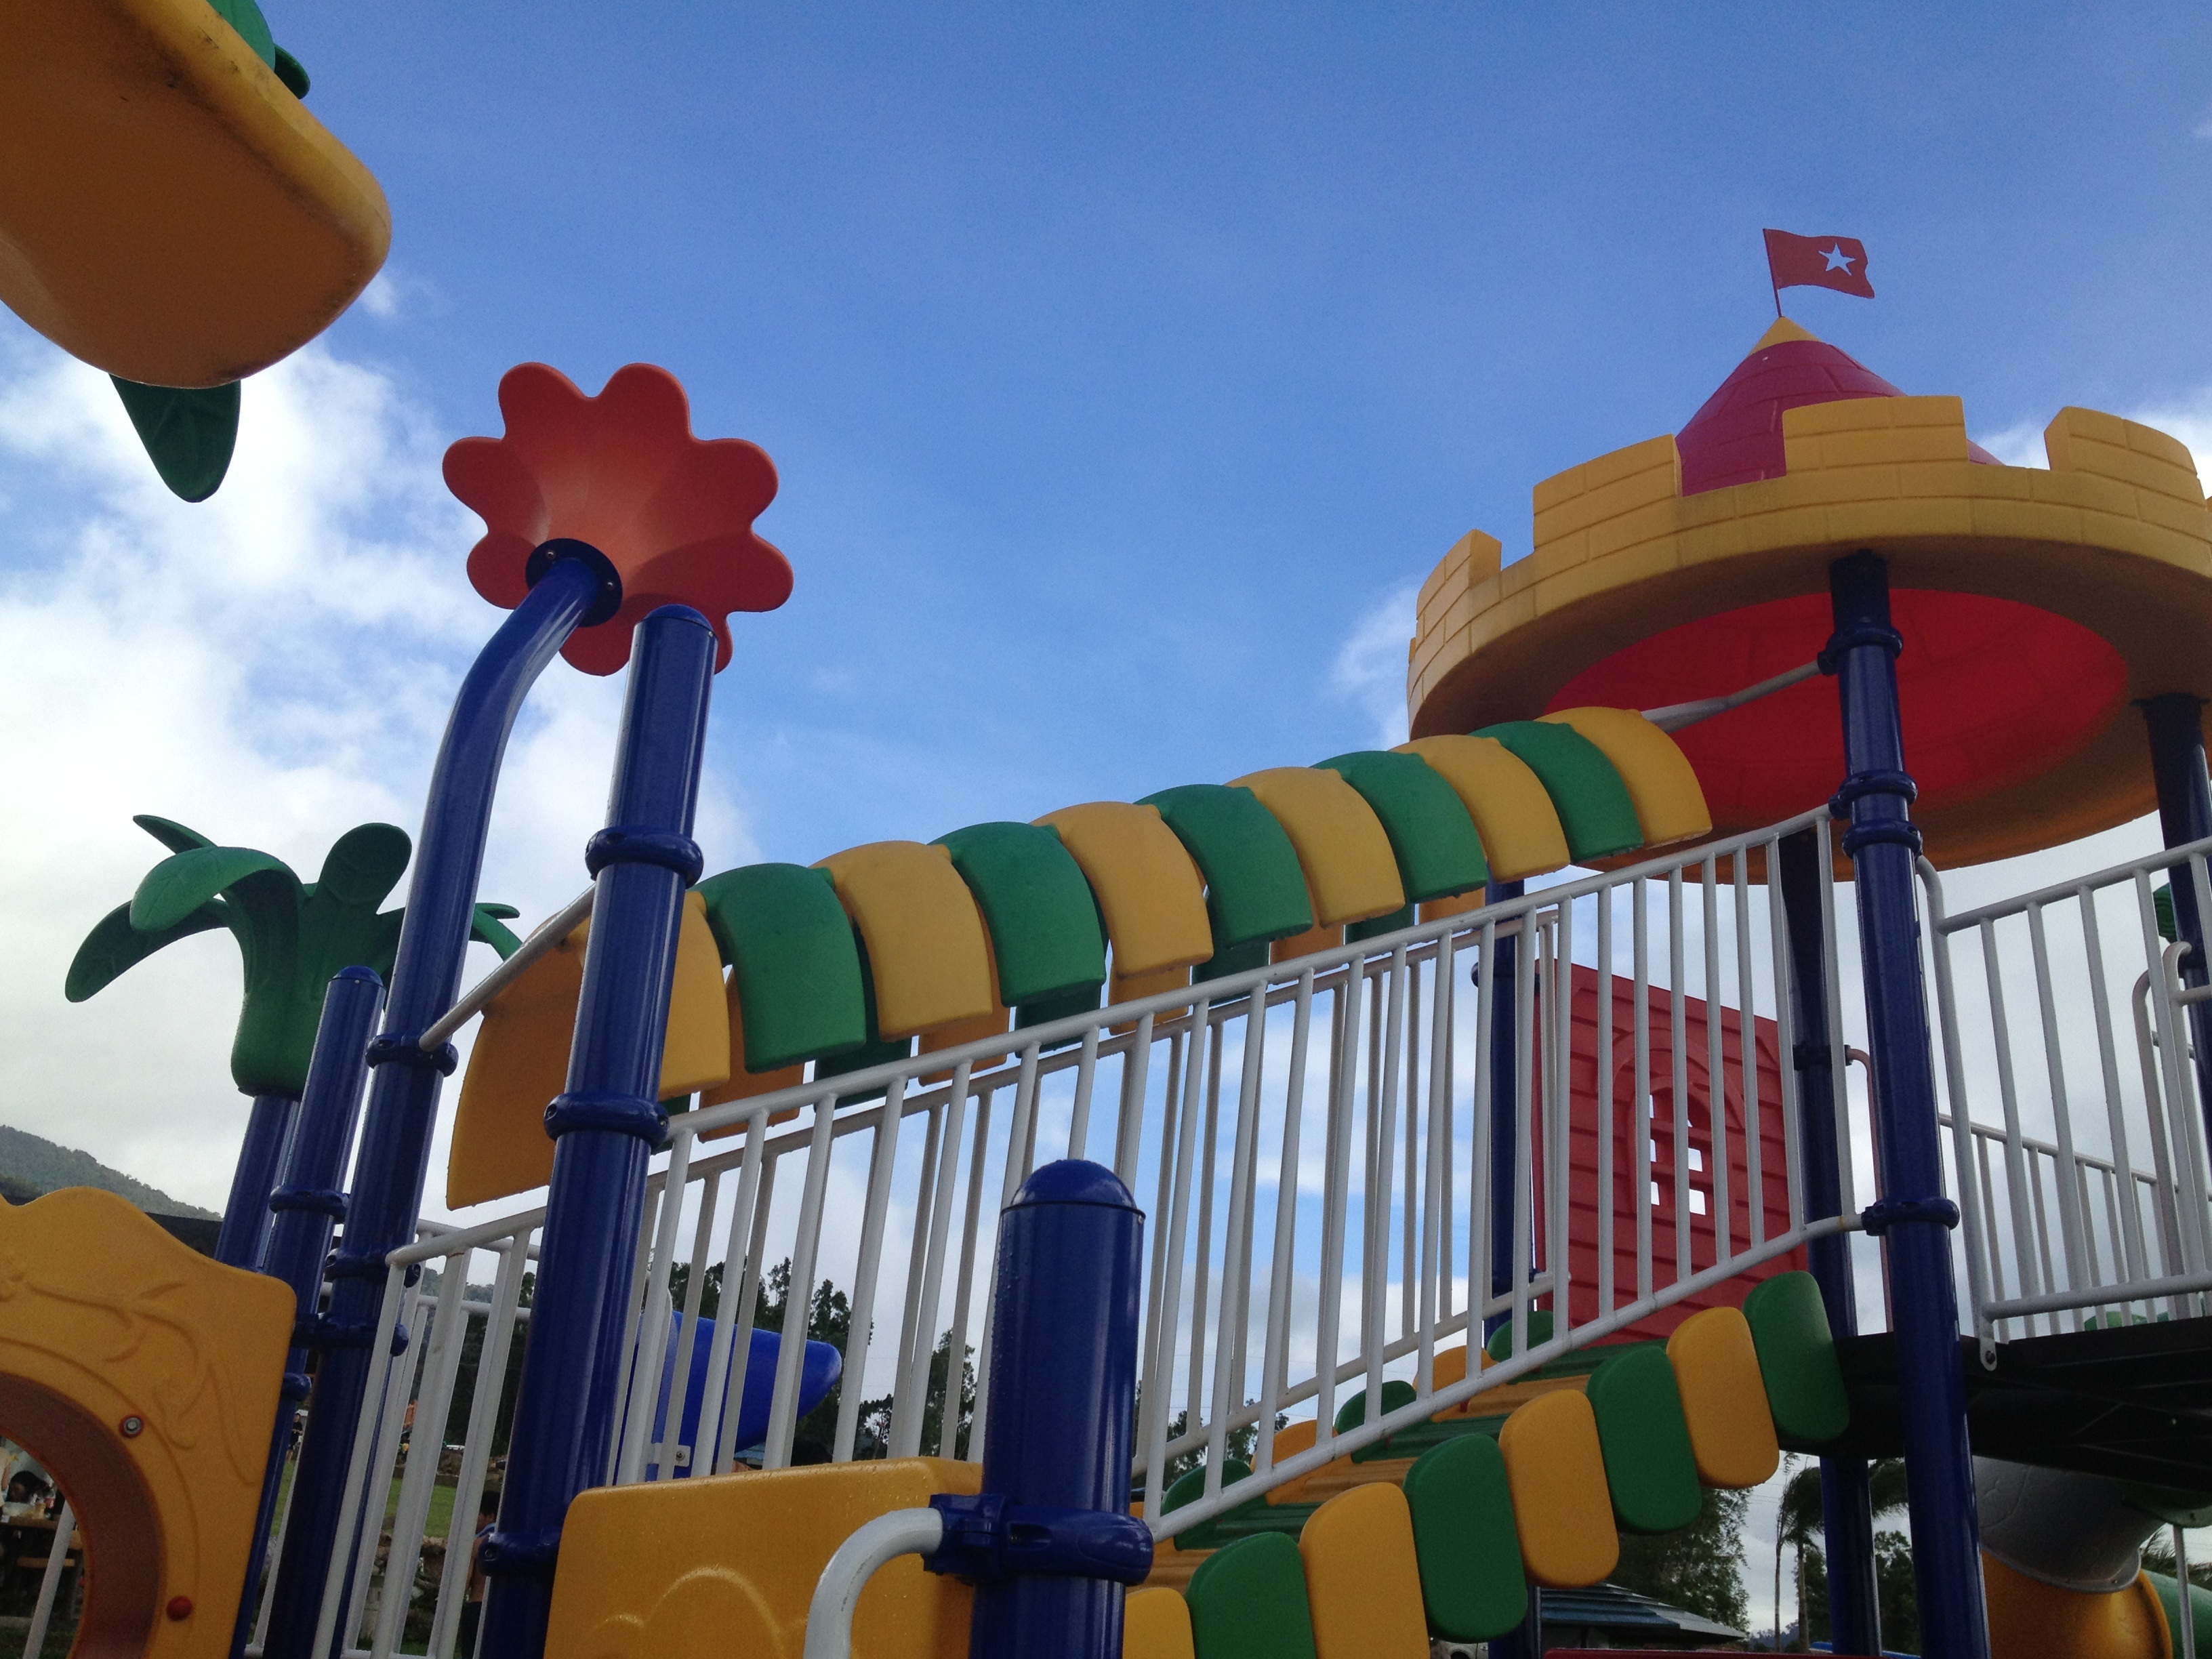
outdoor, game, play, recreation, amusement park, park, child, colorful, leisure, toy, childhood, smile, laughing, fun, resort, playground, joy, water park, adorable, fair, amusement ride, outdoor recreation, outdoor play equipment